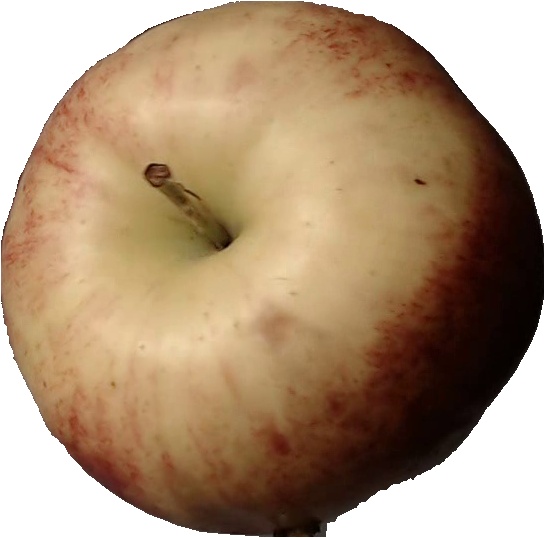
Label: apple_red_3